Fourier (crater)

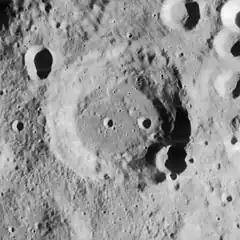
Lunar Orbiter 4 image (black lines are artifact of image reprocessing)

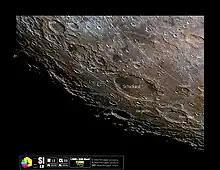
Selenochromatic Image(Si) of the crater area(top left)

Fourier is a lunar impact crater that is located in the southwestern part of the Moon's near side, just to the southeast of the crater Vieta. To the northeast is the Mare Humorum. The rim of this crater is roughly circular, but appears oval when viewed from the Earth due to foreshortening.